La Baume-d'Hostun

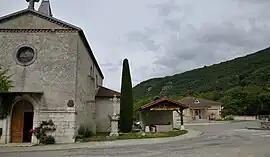
The church and town hall

La Baume-d'Hostun is a commune in the Drôme department in southeastern France.